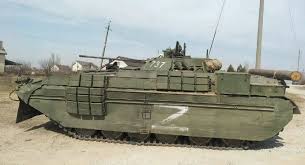
Label: BMP-2